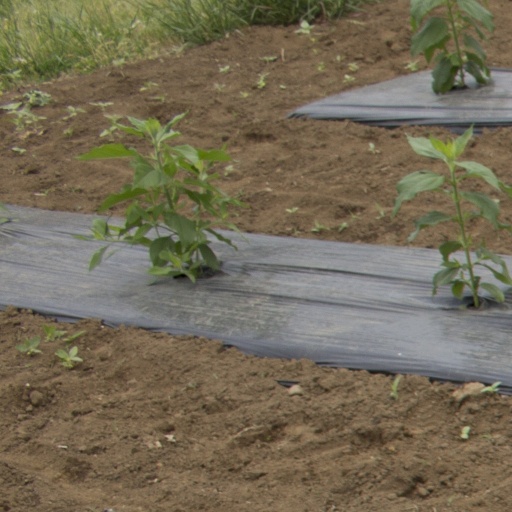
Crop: Jerusalem artichoke